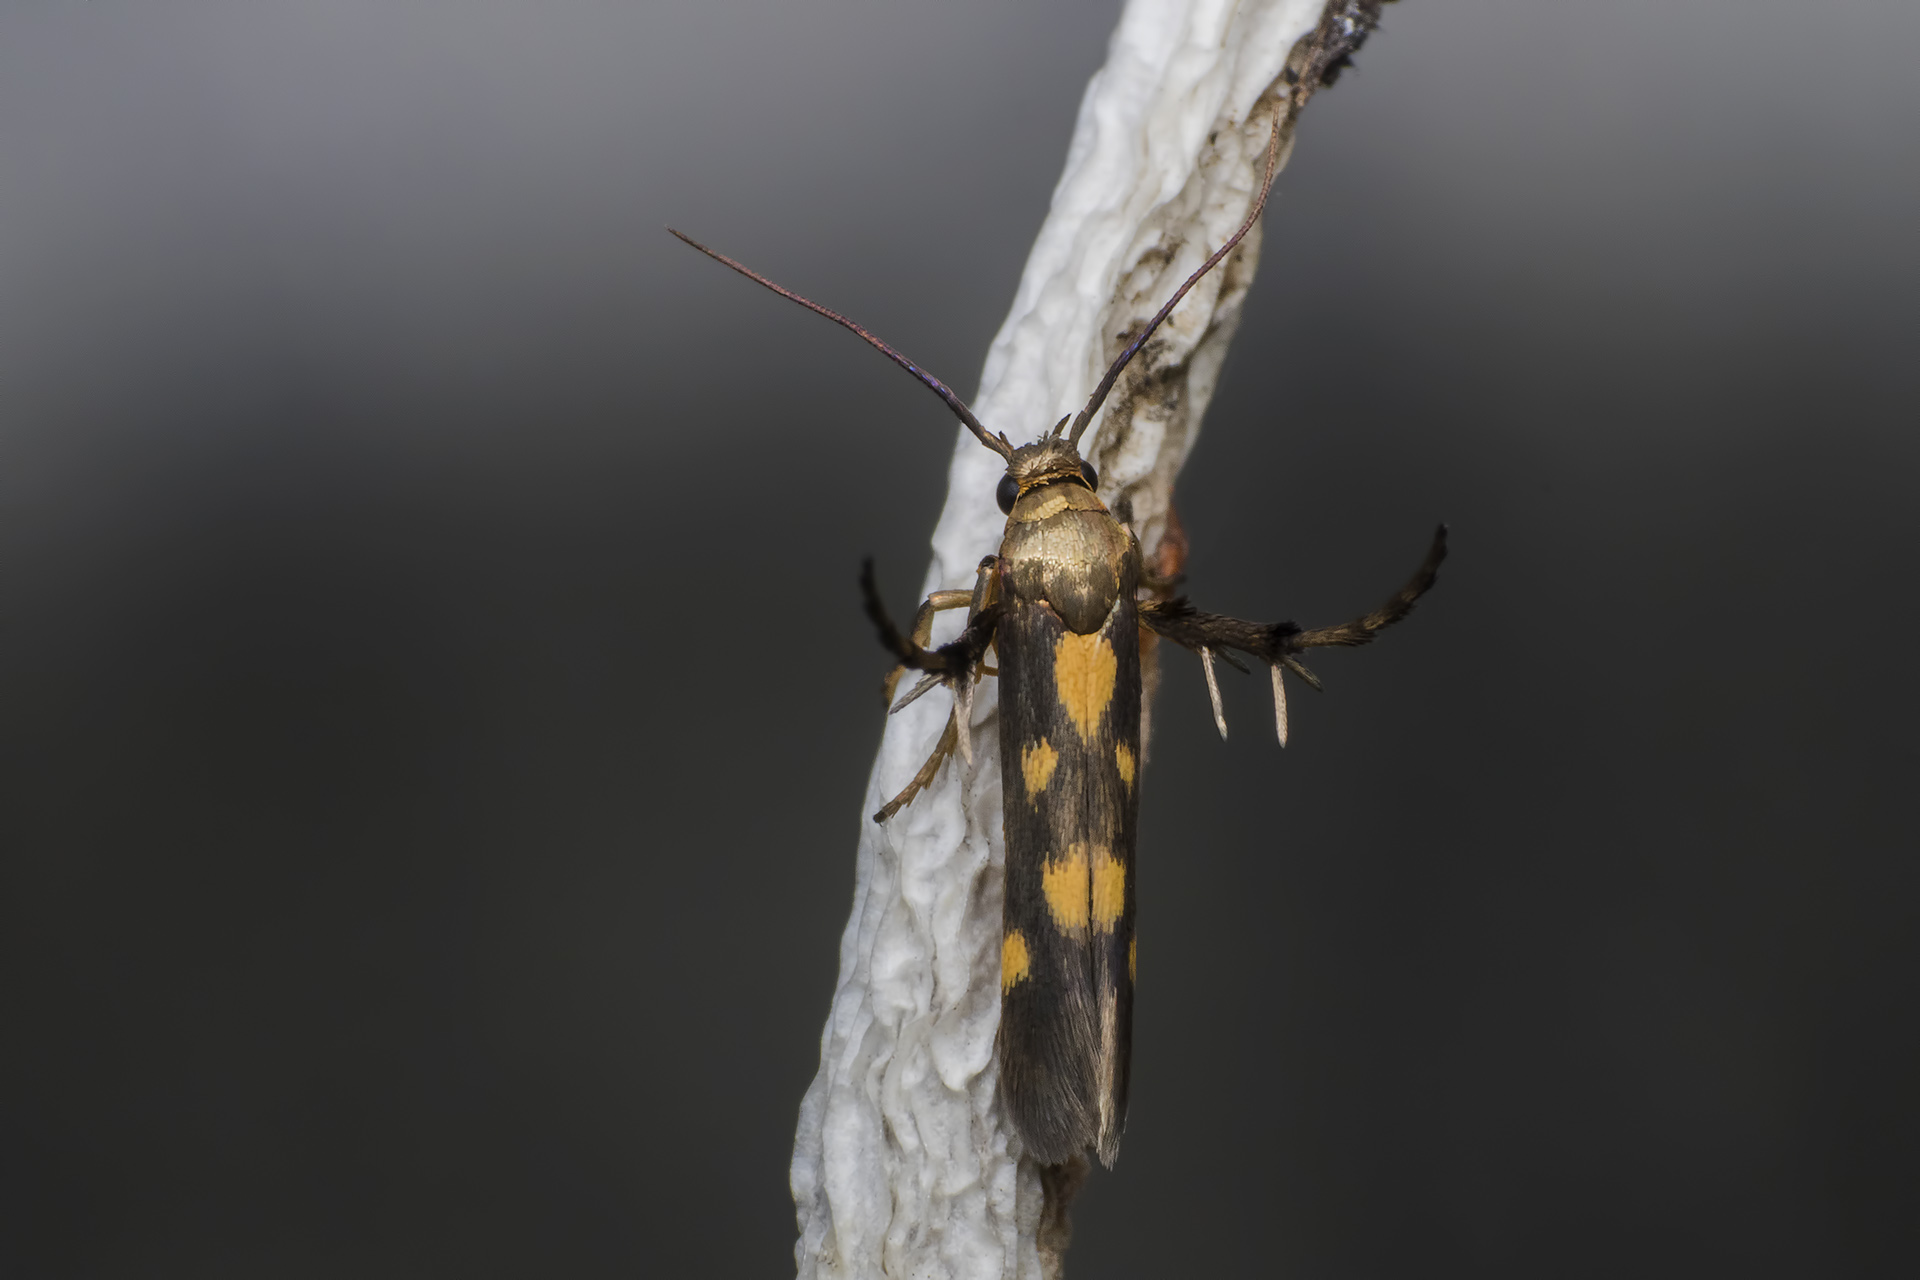
nature, branch, wing, photography, insect, moth, fauna, invertebrate, twig, close up, lepidoptera, india, arthropoda, ariansuresh, animalia, hexapoda, insecta, pterygota, neoptera, ditrysia, panorpida, glossata, heteroneura, saravanastreettnagar, chennai, tamilnadu, neewernwcup, reversemacro, mothsofindia, tineina, 750d2016img7199, tinymoth, gelechioidea, scythrididae, eretmocera, eretmoceraimpactella, macro photography, arthropod